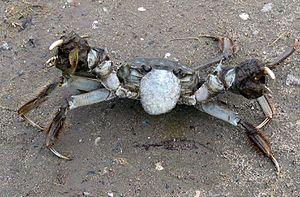
Crabe chinois (Eriocheir sinensis) en position de défenses, pinces écartées et produisant un mucus mousseux (réponse au stress), photographié dans le Breemwaard, dans le Waal aux Pays-Bas.
Eriocheir sinensis, connu aussi sous les noms de crabe chinois et crabe poilu de Shanghai est une espèce de crabes fouisseurs. Il creuse des galeries dans les berges limoneuses, aboutissant à une « chambre » de la famille des Varunidae.